Blue Angels Motorcycle Club

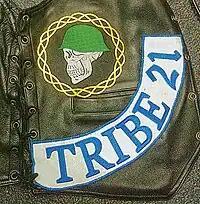
A side patch worn by the Tribe, a Blue Angels support club

The Gendarmerie carried out numerous operations against the Blue Angels in 1996. In March 1999, thirty-three members were sentenced to prison, received suspended sentences or were fined for possession of weapons or narcotics, assault and battery, theft, fraud, hostage-taking and criminal conspiracy, while two were acquitted.